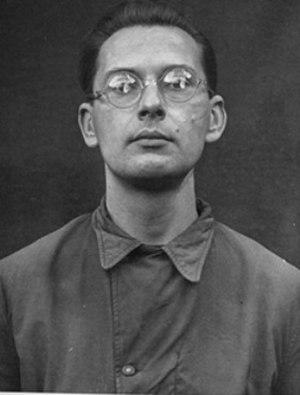
Le procès des Médecins concerne des médecins et fonctionnaires de l'État nazi accusés de crimes de guerre et crimes contre l'humanité. Il s'est tenu devant le Tribunal militaire américain, à Nuremberg, agissant dans le cadre de dispositions internationales, dans la zone d'occupation américaine en Allemagne à l'issue de la Seconde Guerre mondiale.
Rudolf Brandt, était un officier de la Schutzstaffel, Standartenführer, et un fonctionnaire allemand.